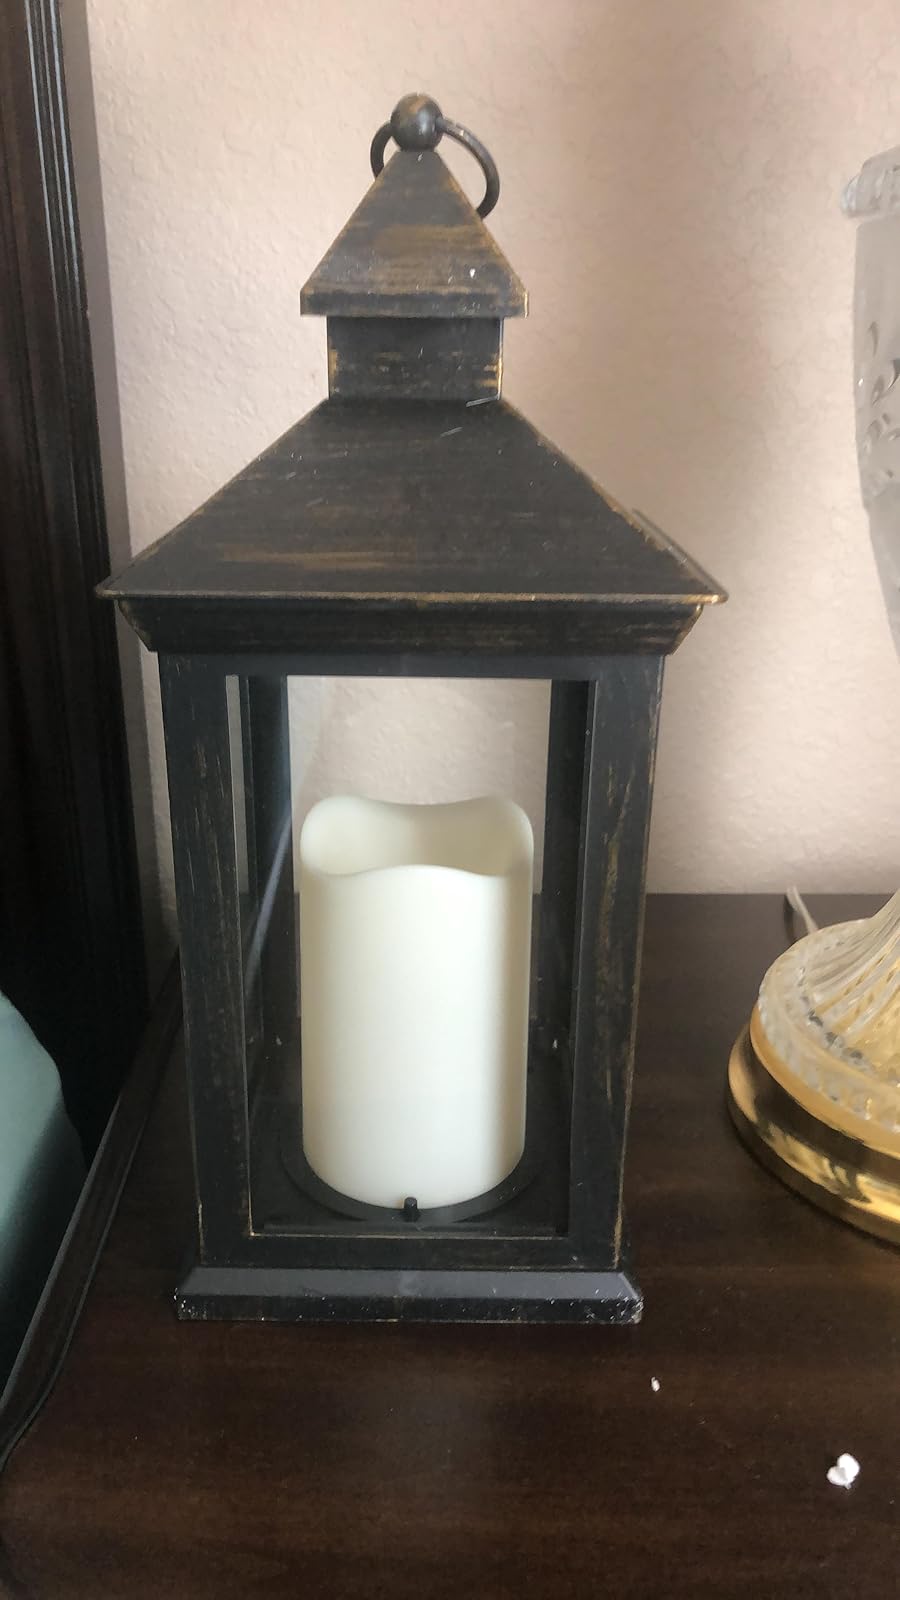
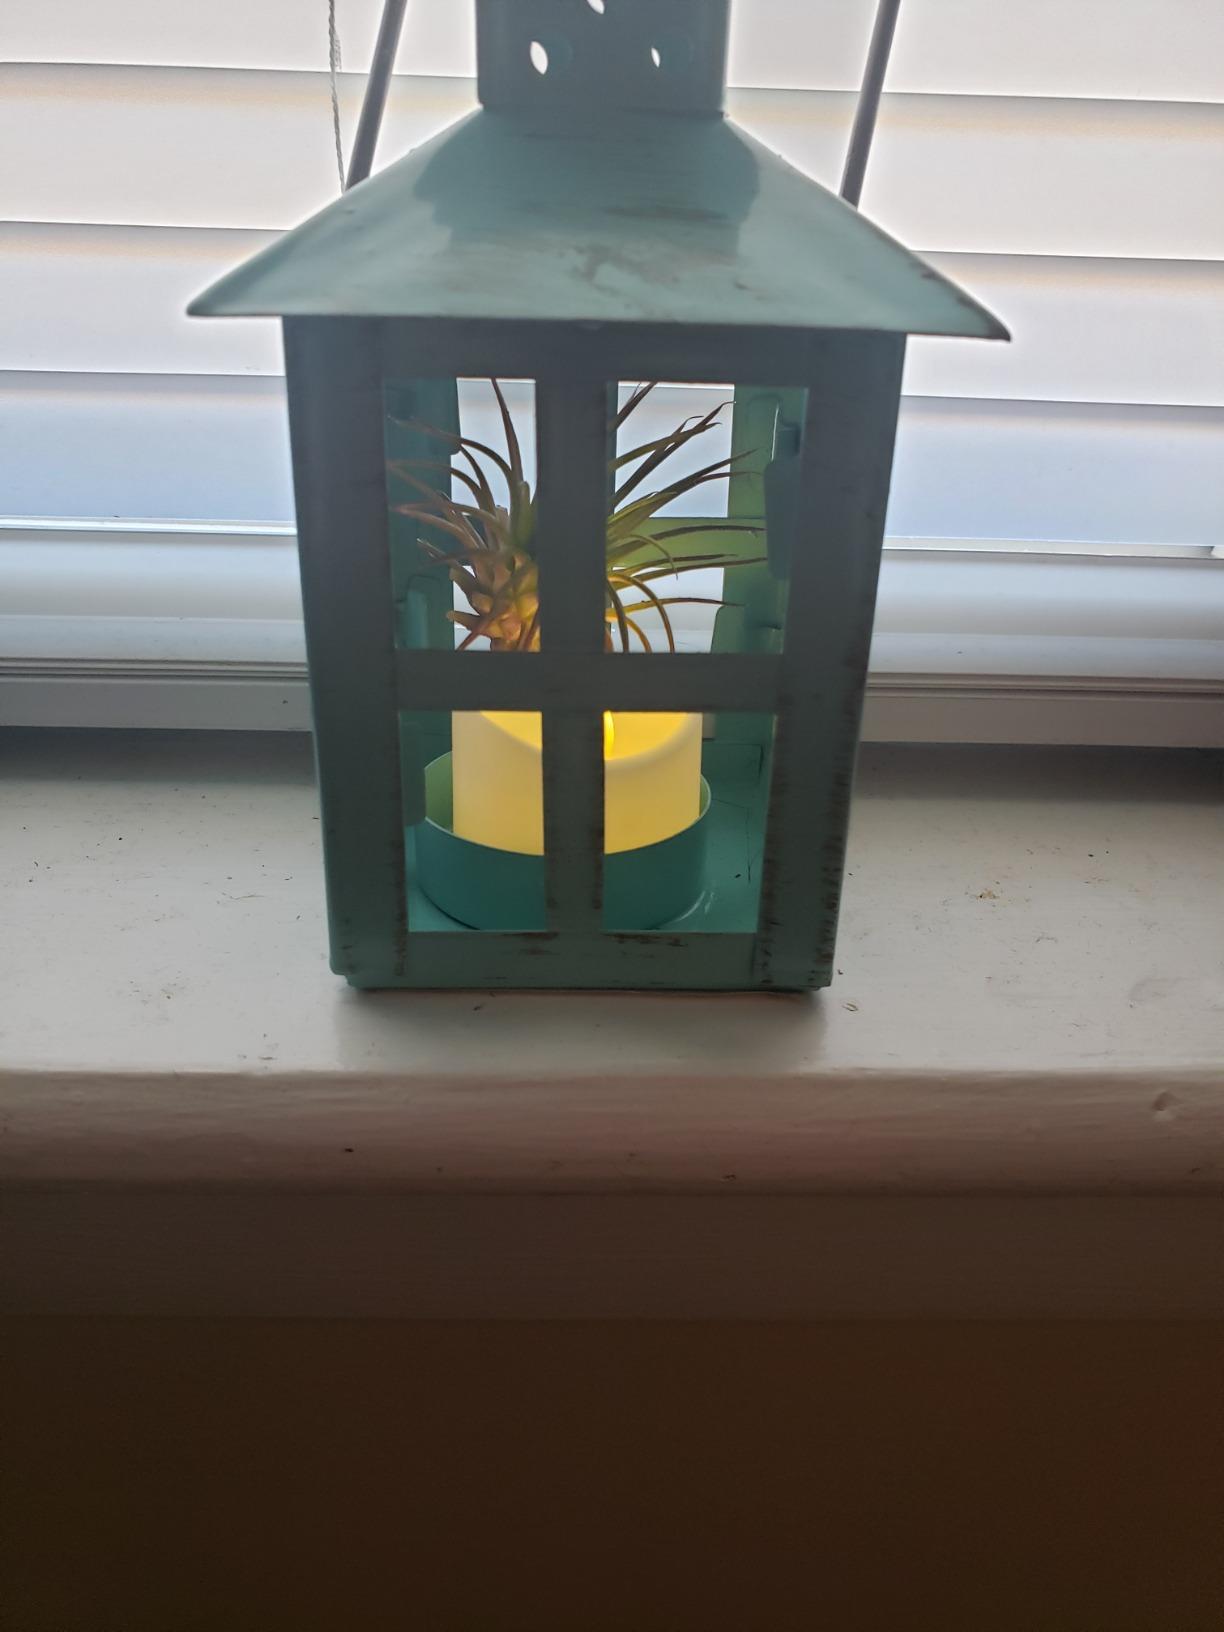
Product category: lantern
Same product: no